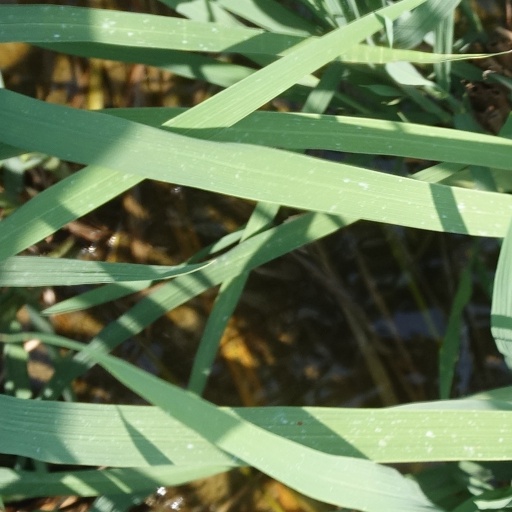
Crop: rice